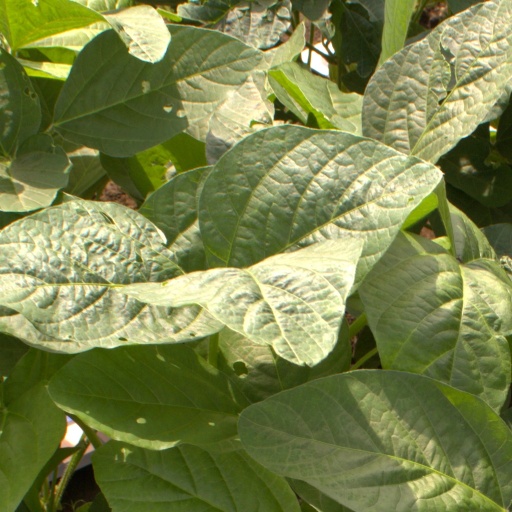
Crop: soybean